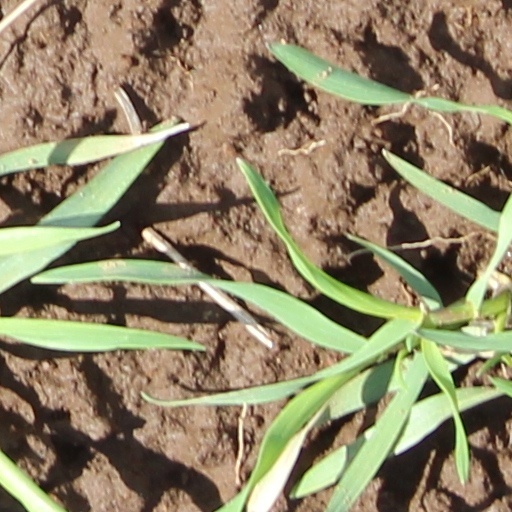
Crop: wheat